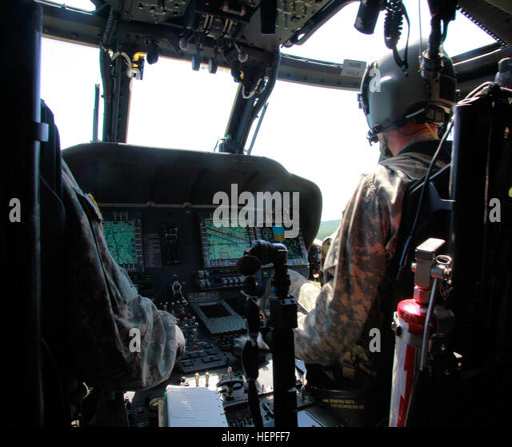
a pilot assigned , flies a helicopter